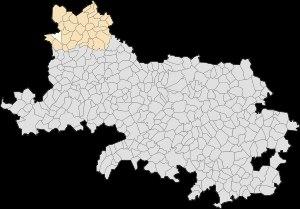
Teneur est une commune française située dans le département du Pas-de-Calais en région Hauts-de-France.